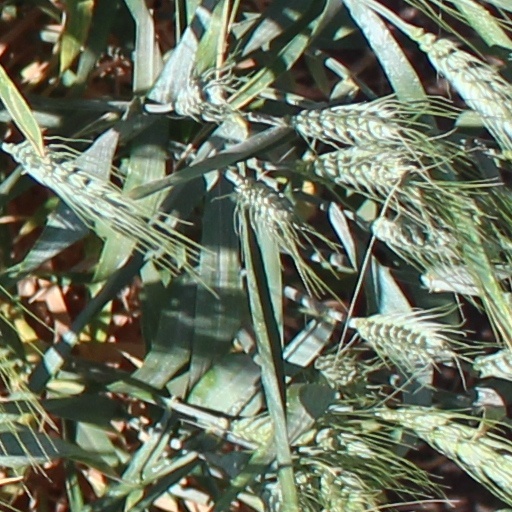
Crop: wheat